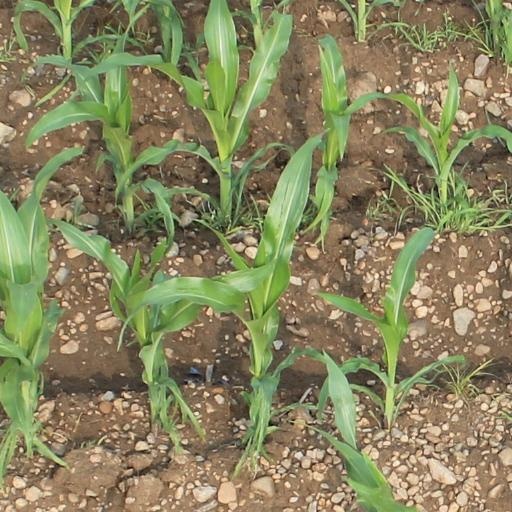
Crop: maize; corn